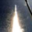
Label: rocket